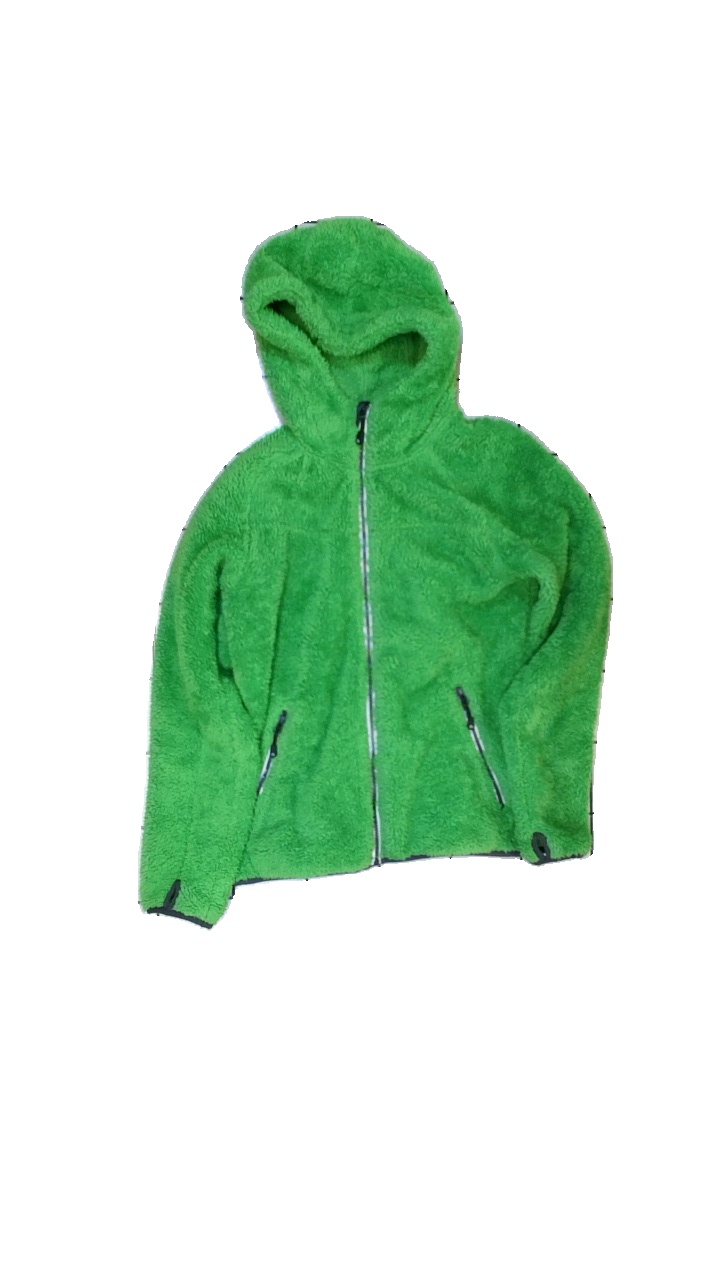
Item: Sweater (Ladies)
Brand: North Bend
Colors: Green, Black
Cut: Regular, C-collar
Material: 100% polyester
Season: All
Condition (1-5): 3
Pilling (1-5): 4
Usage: Reuse
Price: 50-100